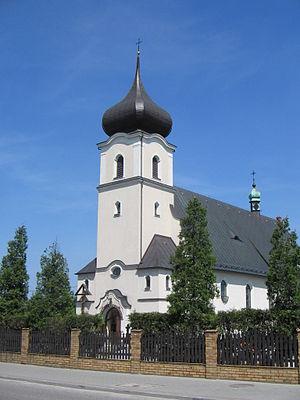
La gmina de Nędza est une gmina rurale de la voïvodie de Silésie et du powiat de Racibórz. Elle s'étend sur 57,14 km² et comptait 7 195 habitants en 2006. Son siège est le village de Nędza qui se situe à environ 11 kilomètres au nord-est de Racibórz et à 51 kilomètres à l'ouest de Katowice.
Nędza est un village de la voïvodie de Silésie et du powiat de Racibórz. Il est le siège de la gmina de Nędza et comptait 3 344 habitants en 2008.